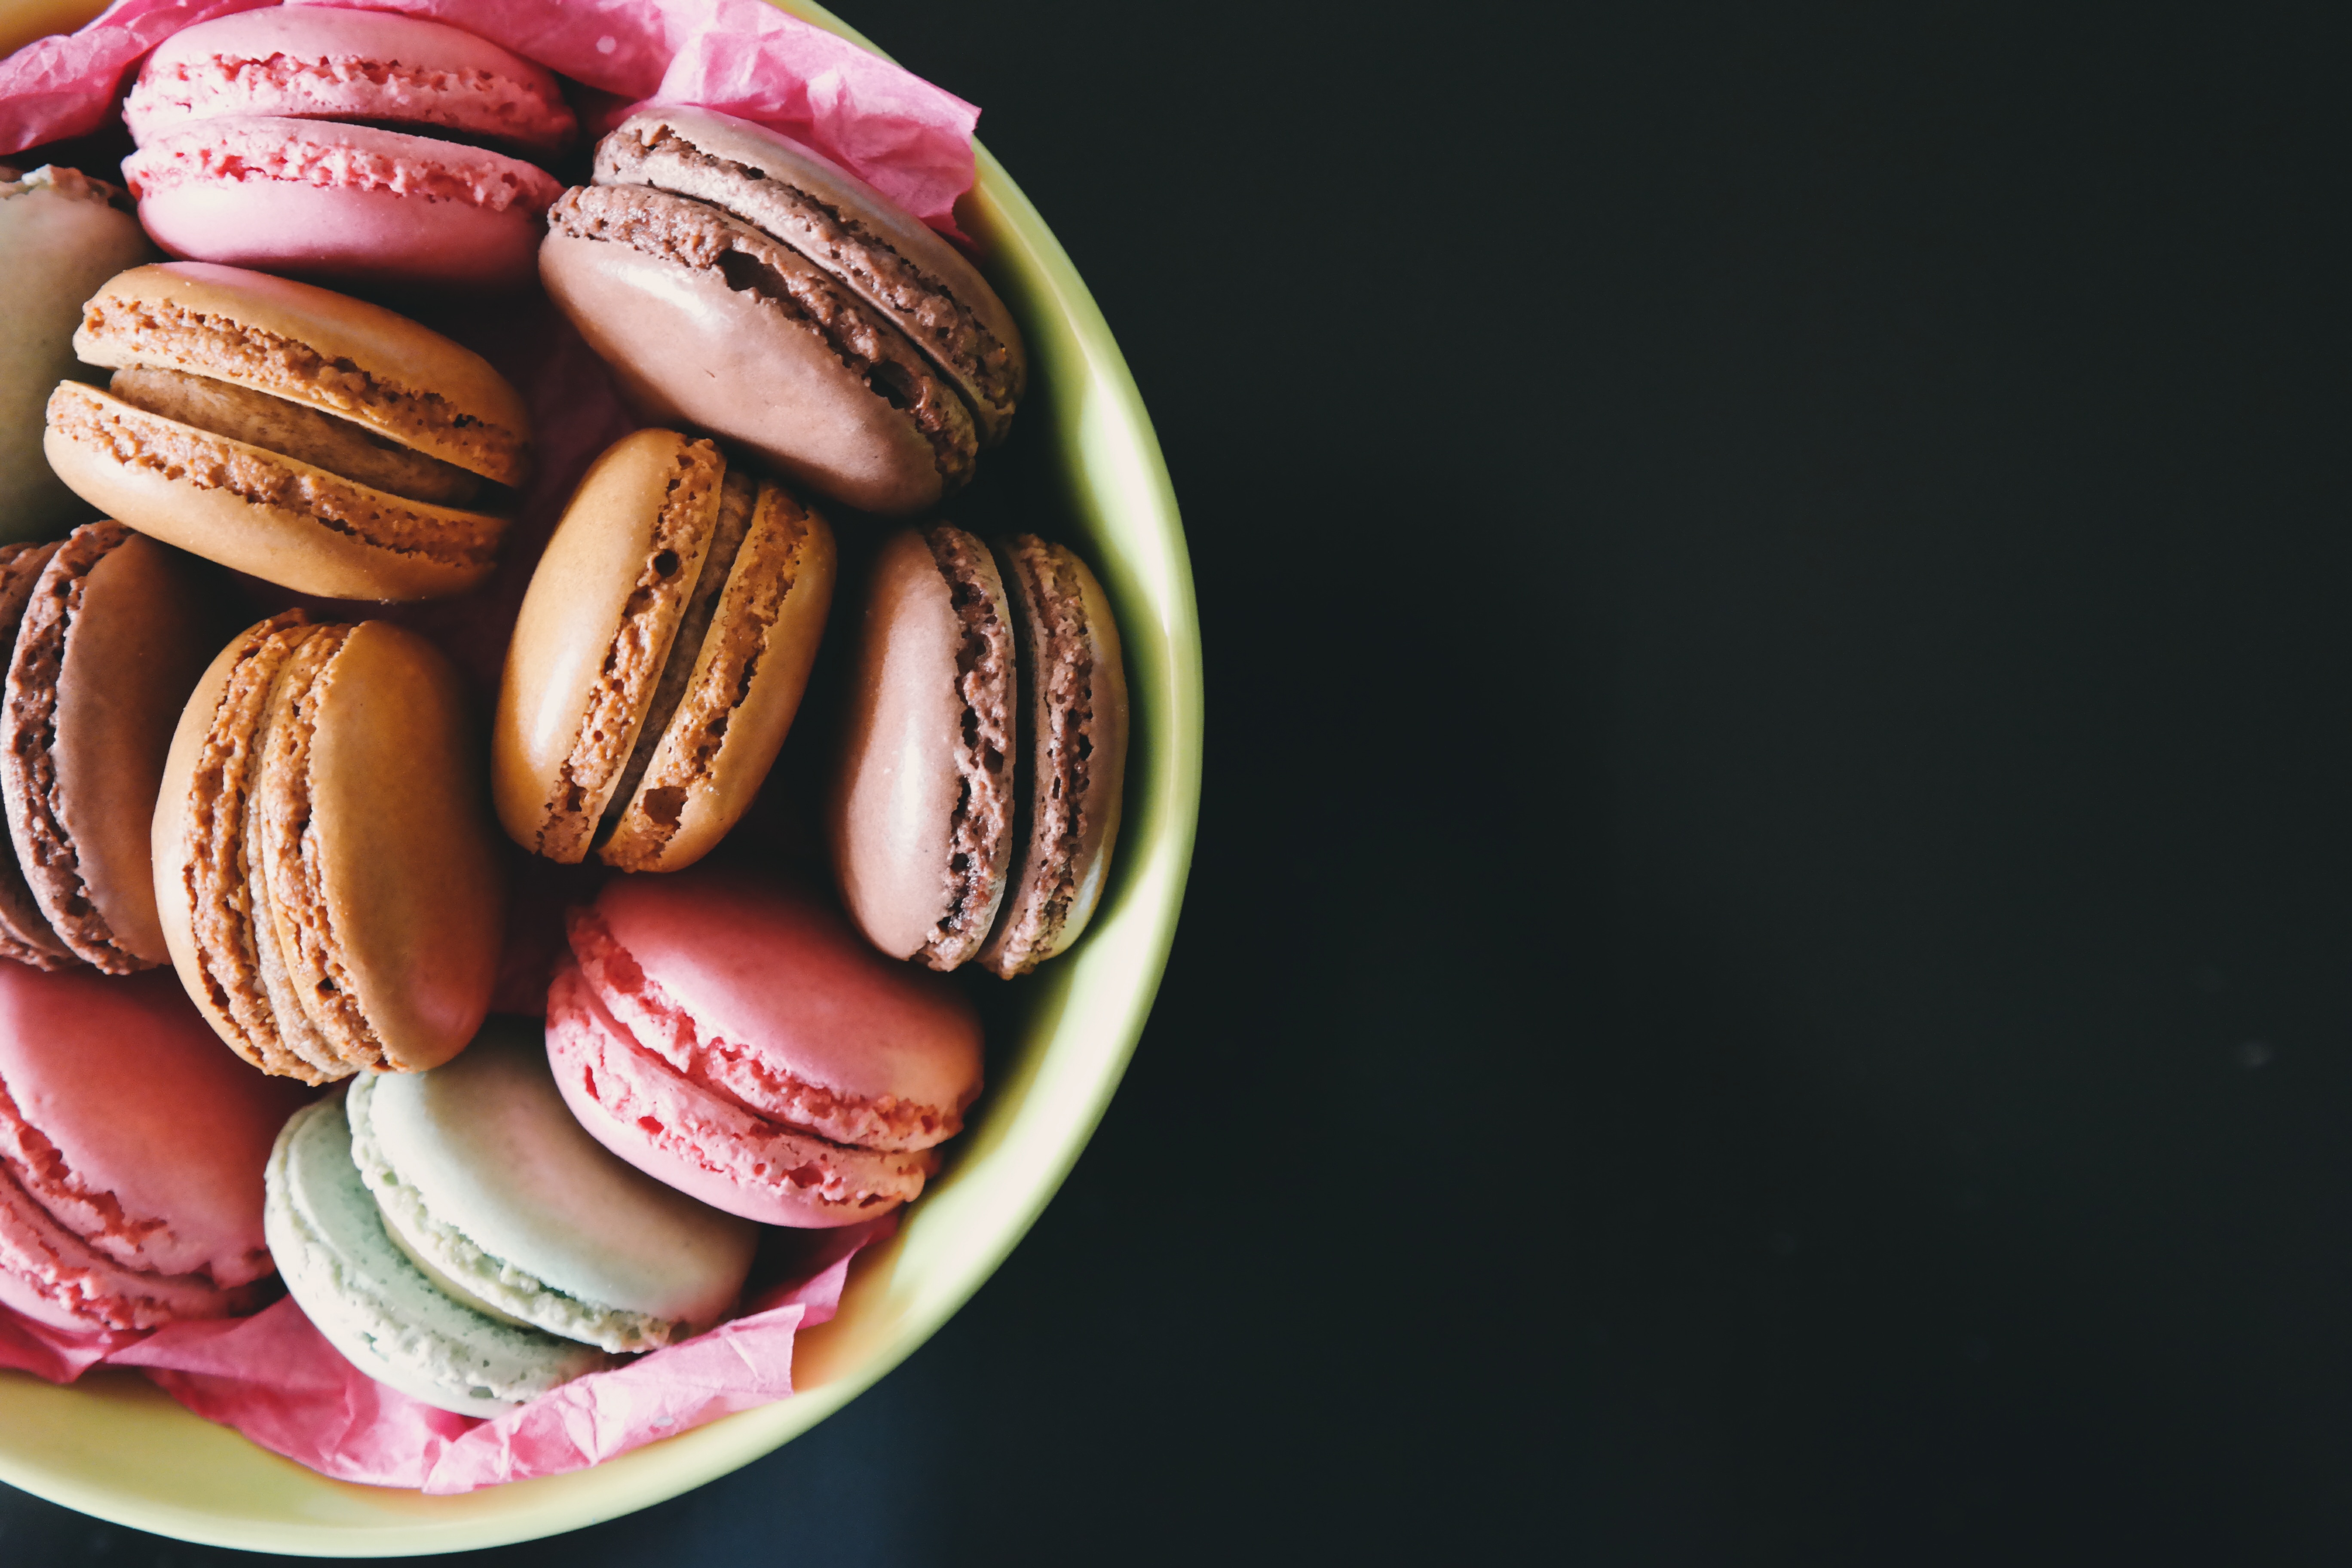
hand, plant, flower, meal, food, produce, drink, macaroon, dessert, sweetness, flavor, flowering plant, land plant